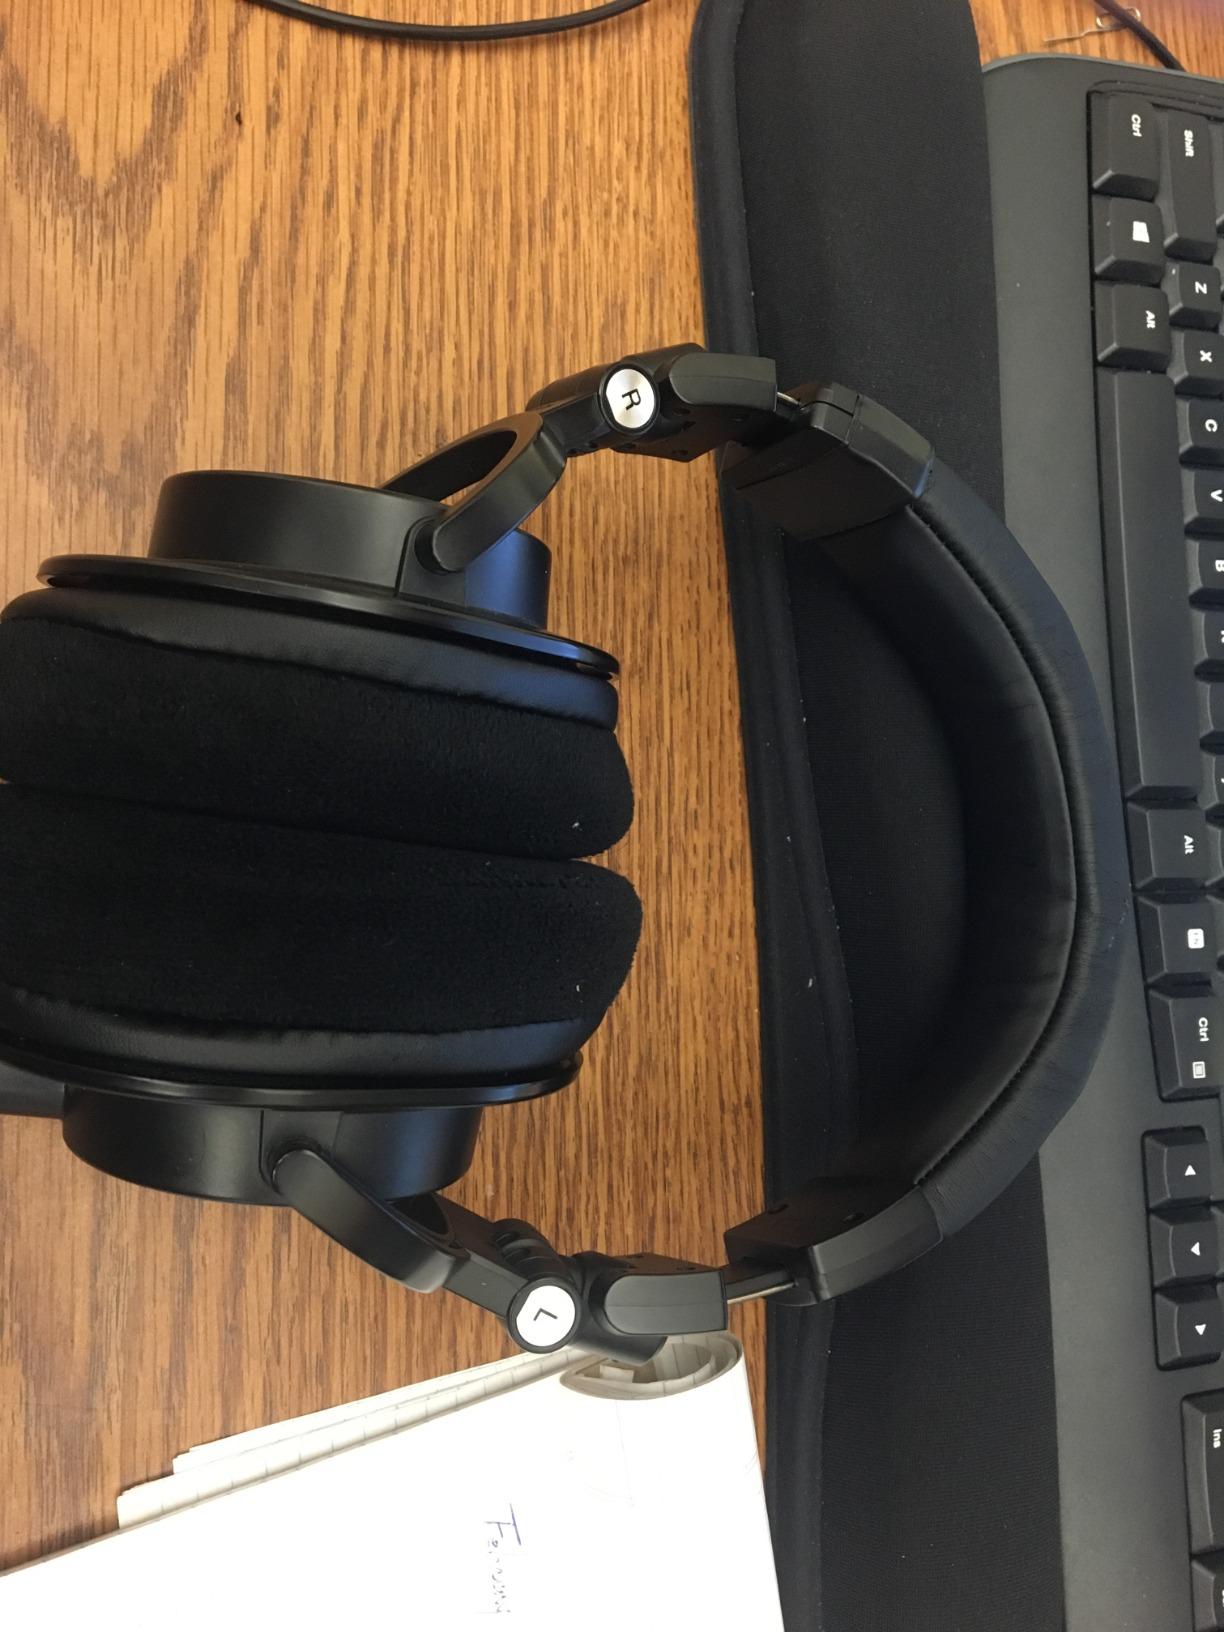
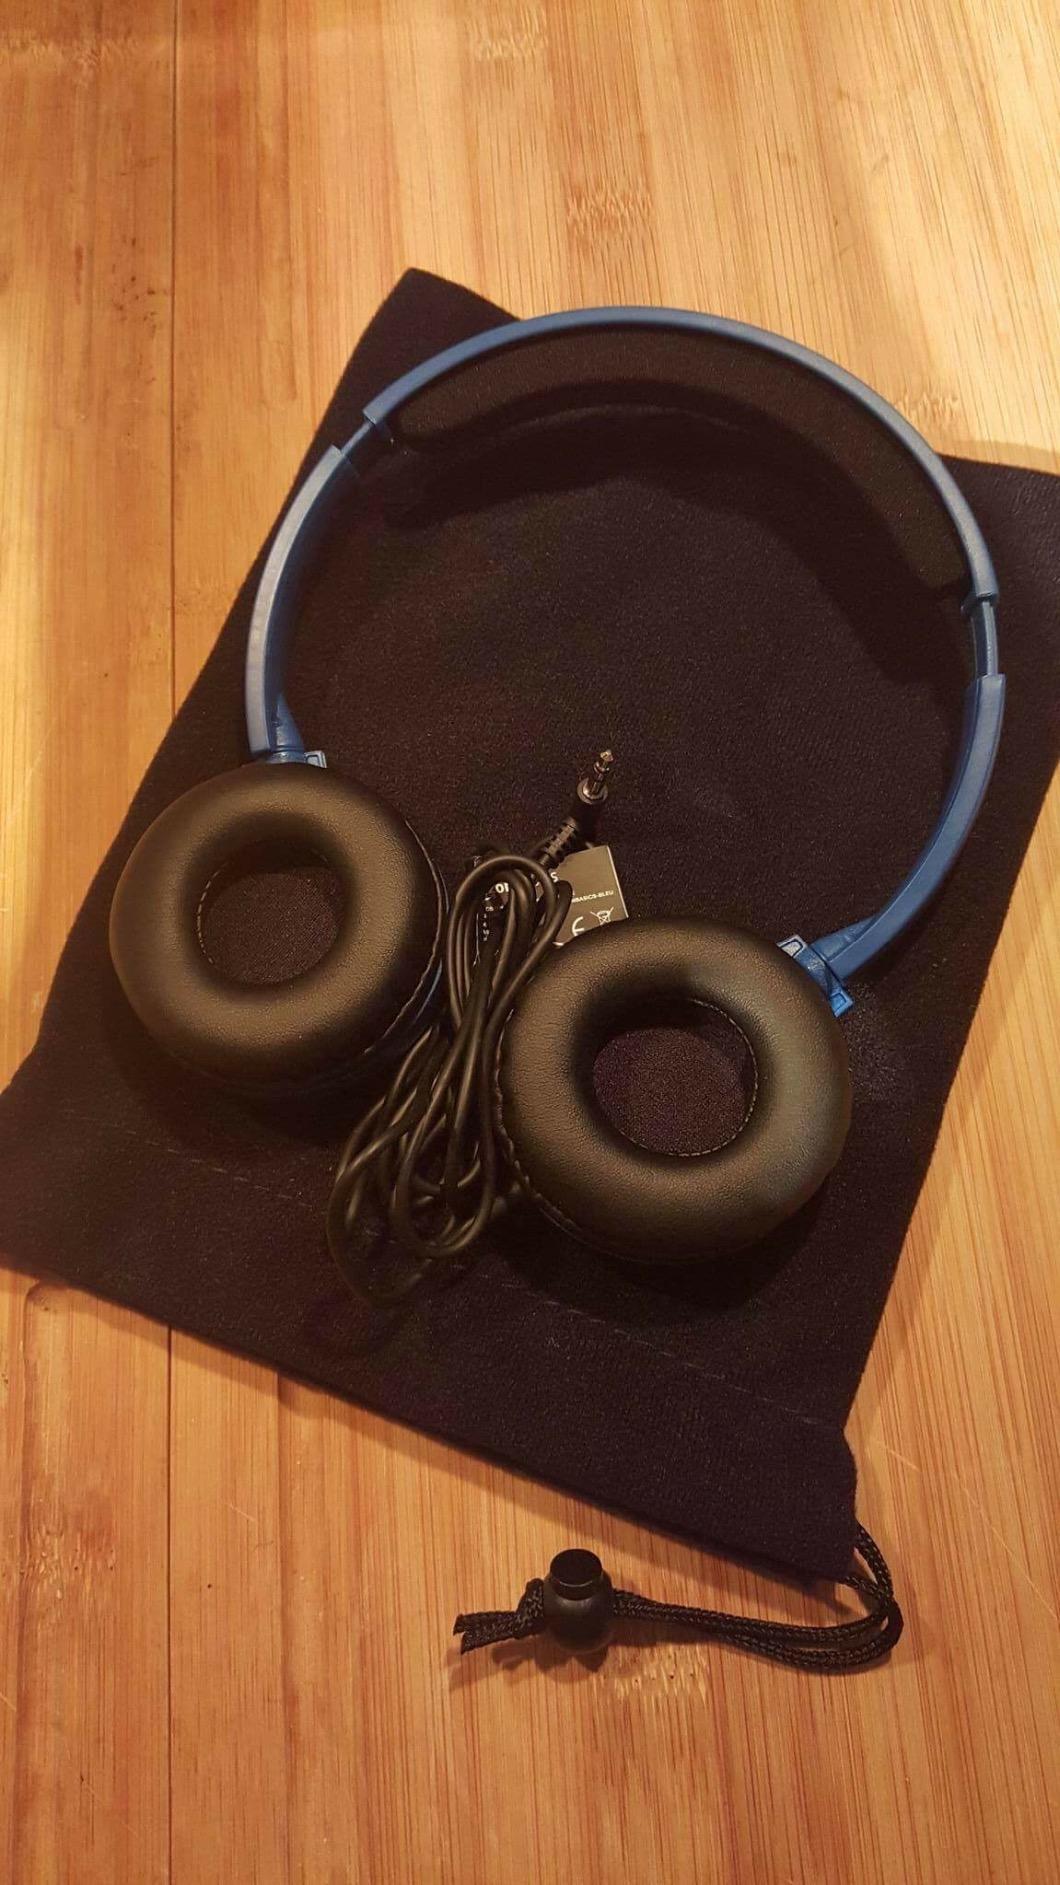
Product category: headphones
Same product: no